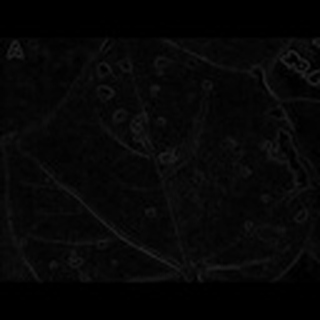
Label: cotton_bacterial_blight